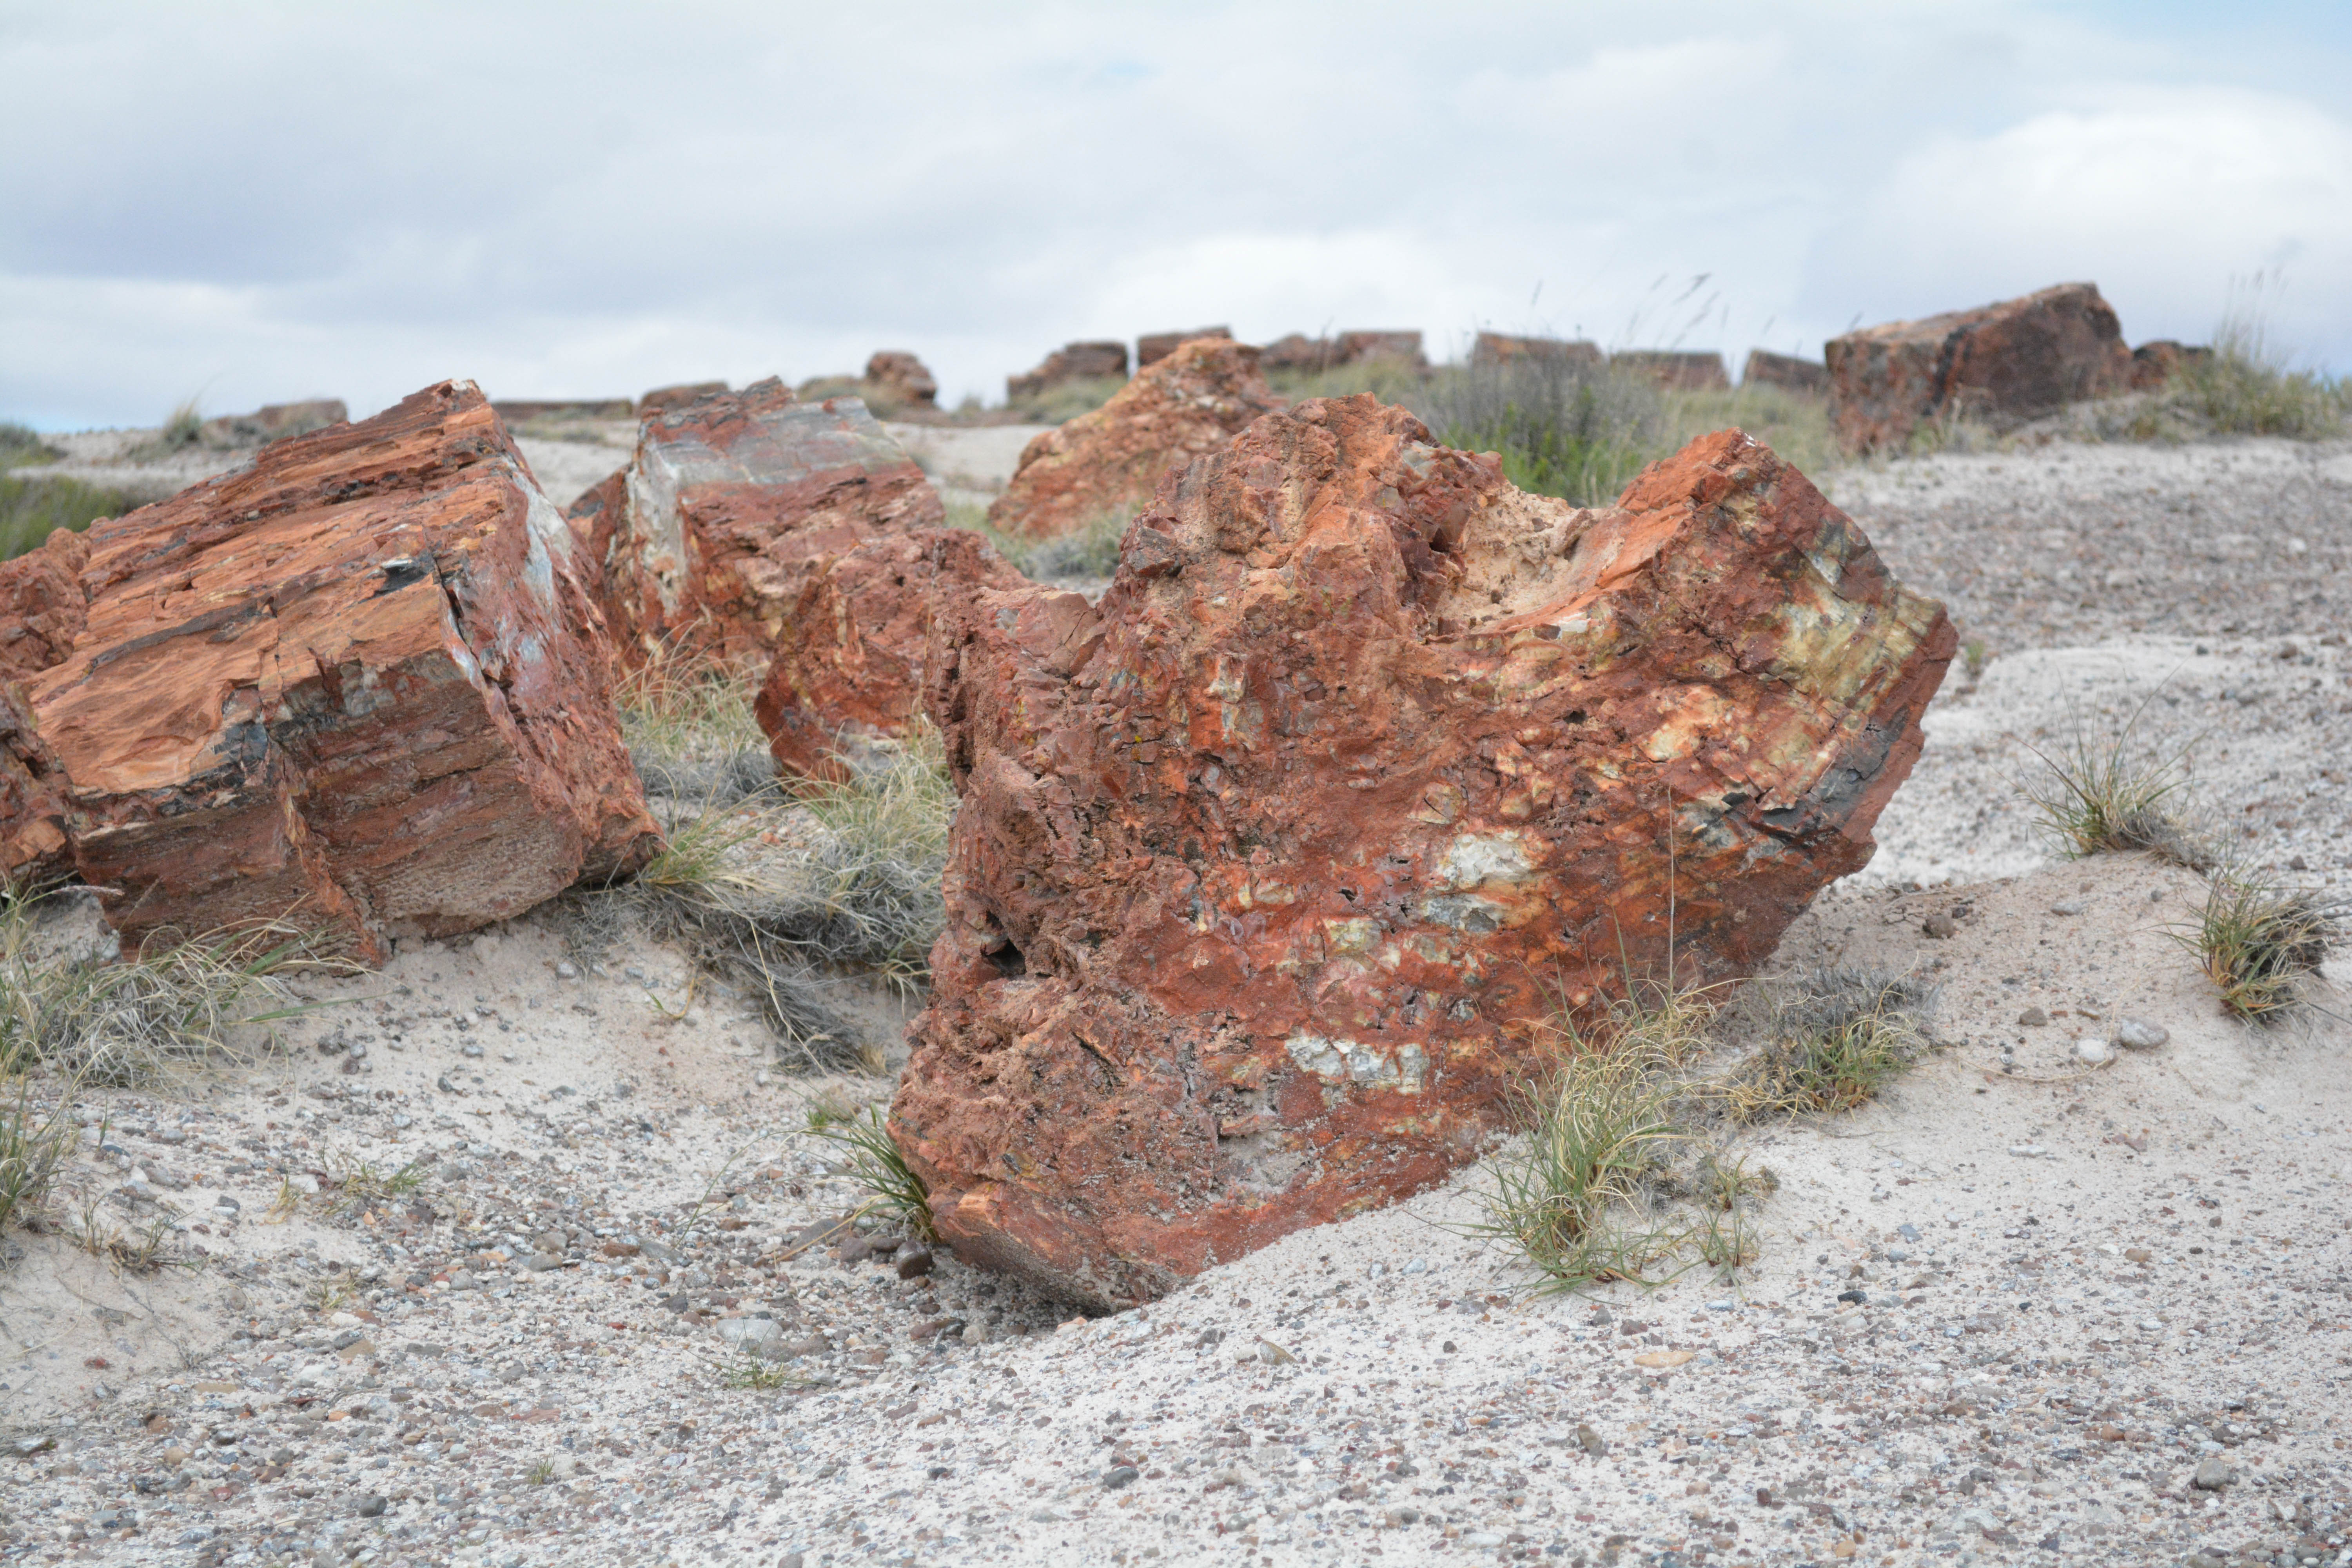
rock, formation, cliff, soil, terrain, material, geology, boulder, marccooper, painteddesert, petrifiedforest, route66, holbrook, arizonalandscape, bedrock, landform